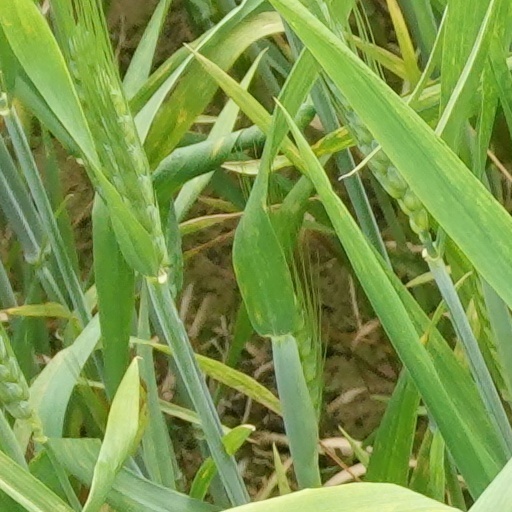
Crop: wheat